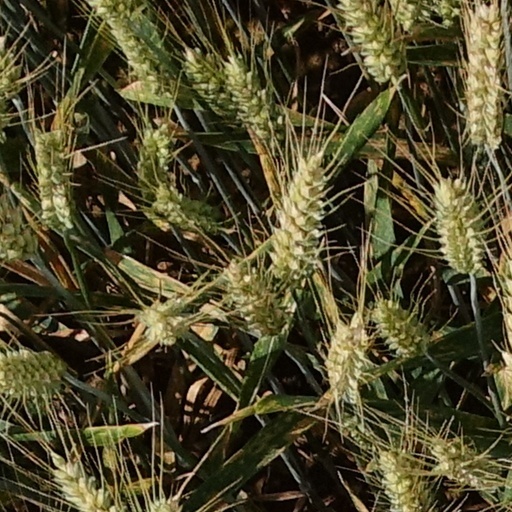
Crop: wheat